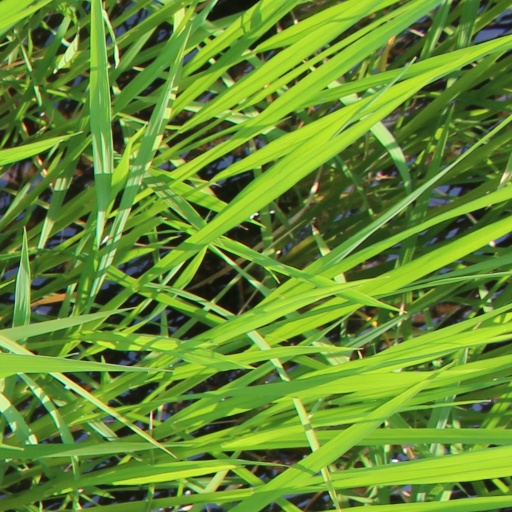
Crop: rice